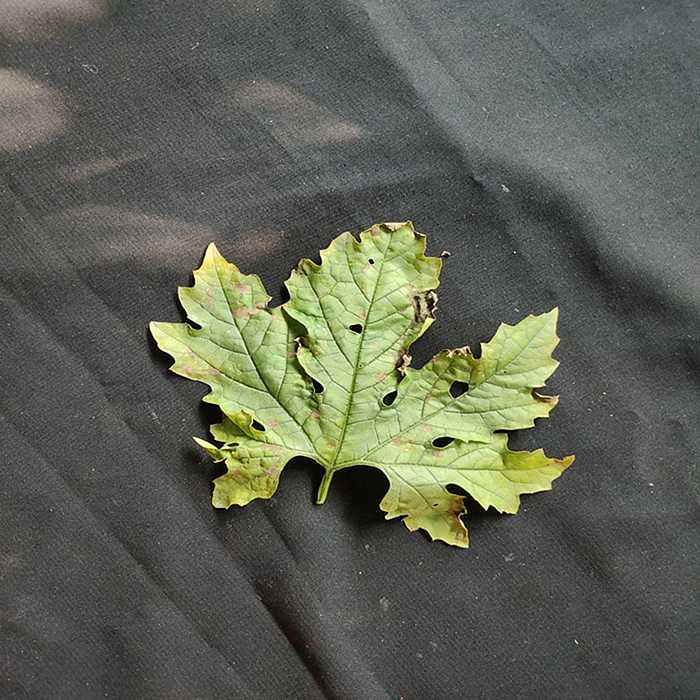
Plant: Bitter Gourd
Label: Downey mildew